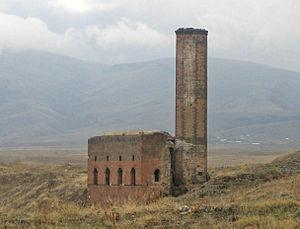
La mosquée Menüçehr est une mosquée située dans les ruines de l'ancienne capitale arménienne d'Ani, en Turquie.